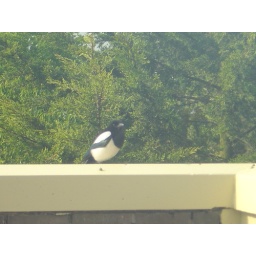
These beautiful, giant blue/black birds fly all over the place near my home in Amsterdam